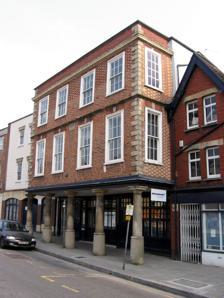
Building: Kingsley Hall, Bristol
Country: United Kingdom
Year built: 1706
Kingsley Hall Location within Bristol General information Architectural style Georgian Town or city Bristol Country England Coordinates 51°27′21″N 2°34′53″W / 51.455919°N 2.581369°W / 51.455919; -2.581369 Completed 1706 Kingsley Hall ( grid reference ST596731 ) is at 59 Old Market Street in Old Market , Bristol . The hall was built as a private house in 1706 and restored in the late 19th century for use as a political club and office premises. It was originally occupied by the East Bristol Conservative Party . In 1911, it became the Bristol headquarters of the Independent Labour Party who renamed it in honour of the Christian Socialist Charles Kingsley . It is now used as offices by 1625 Independent People, a charity housing young people. It has been designated by English Heritage as a grade II* listed building . See also Grade II* listed buildings in Bristol References